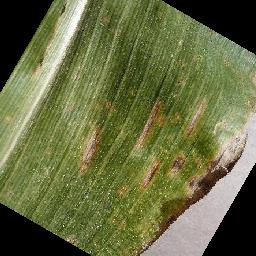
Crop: corn
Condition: (maize)_cercospora_spot_gray_spot